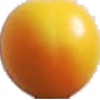
Label: Cherry Wax Yellow 1